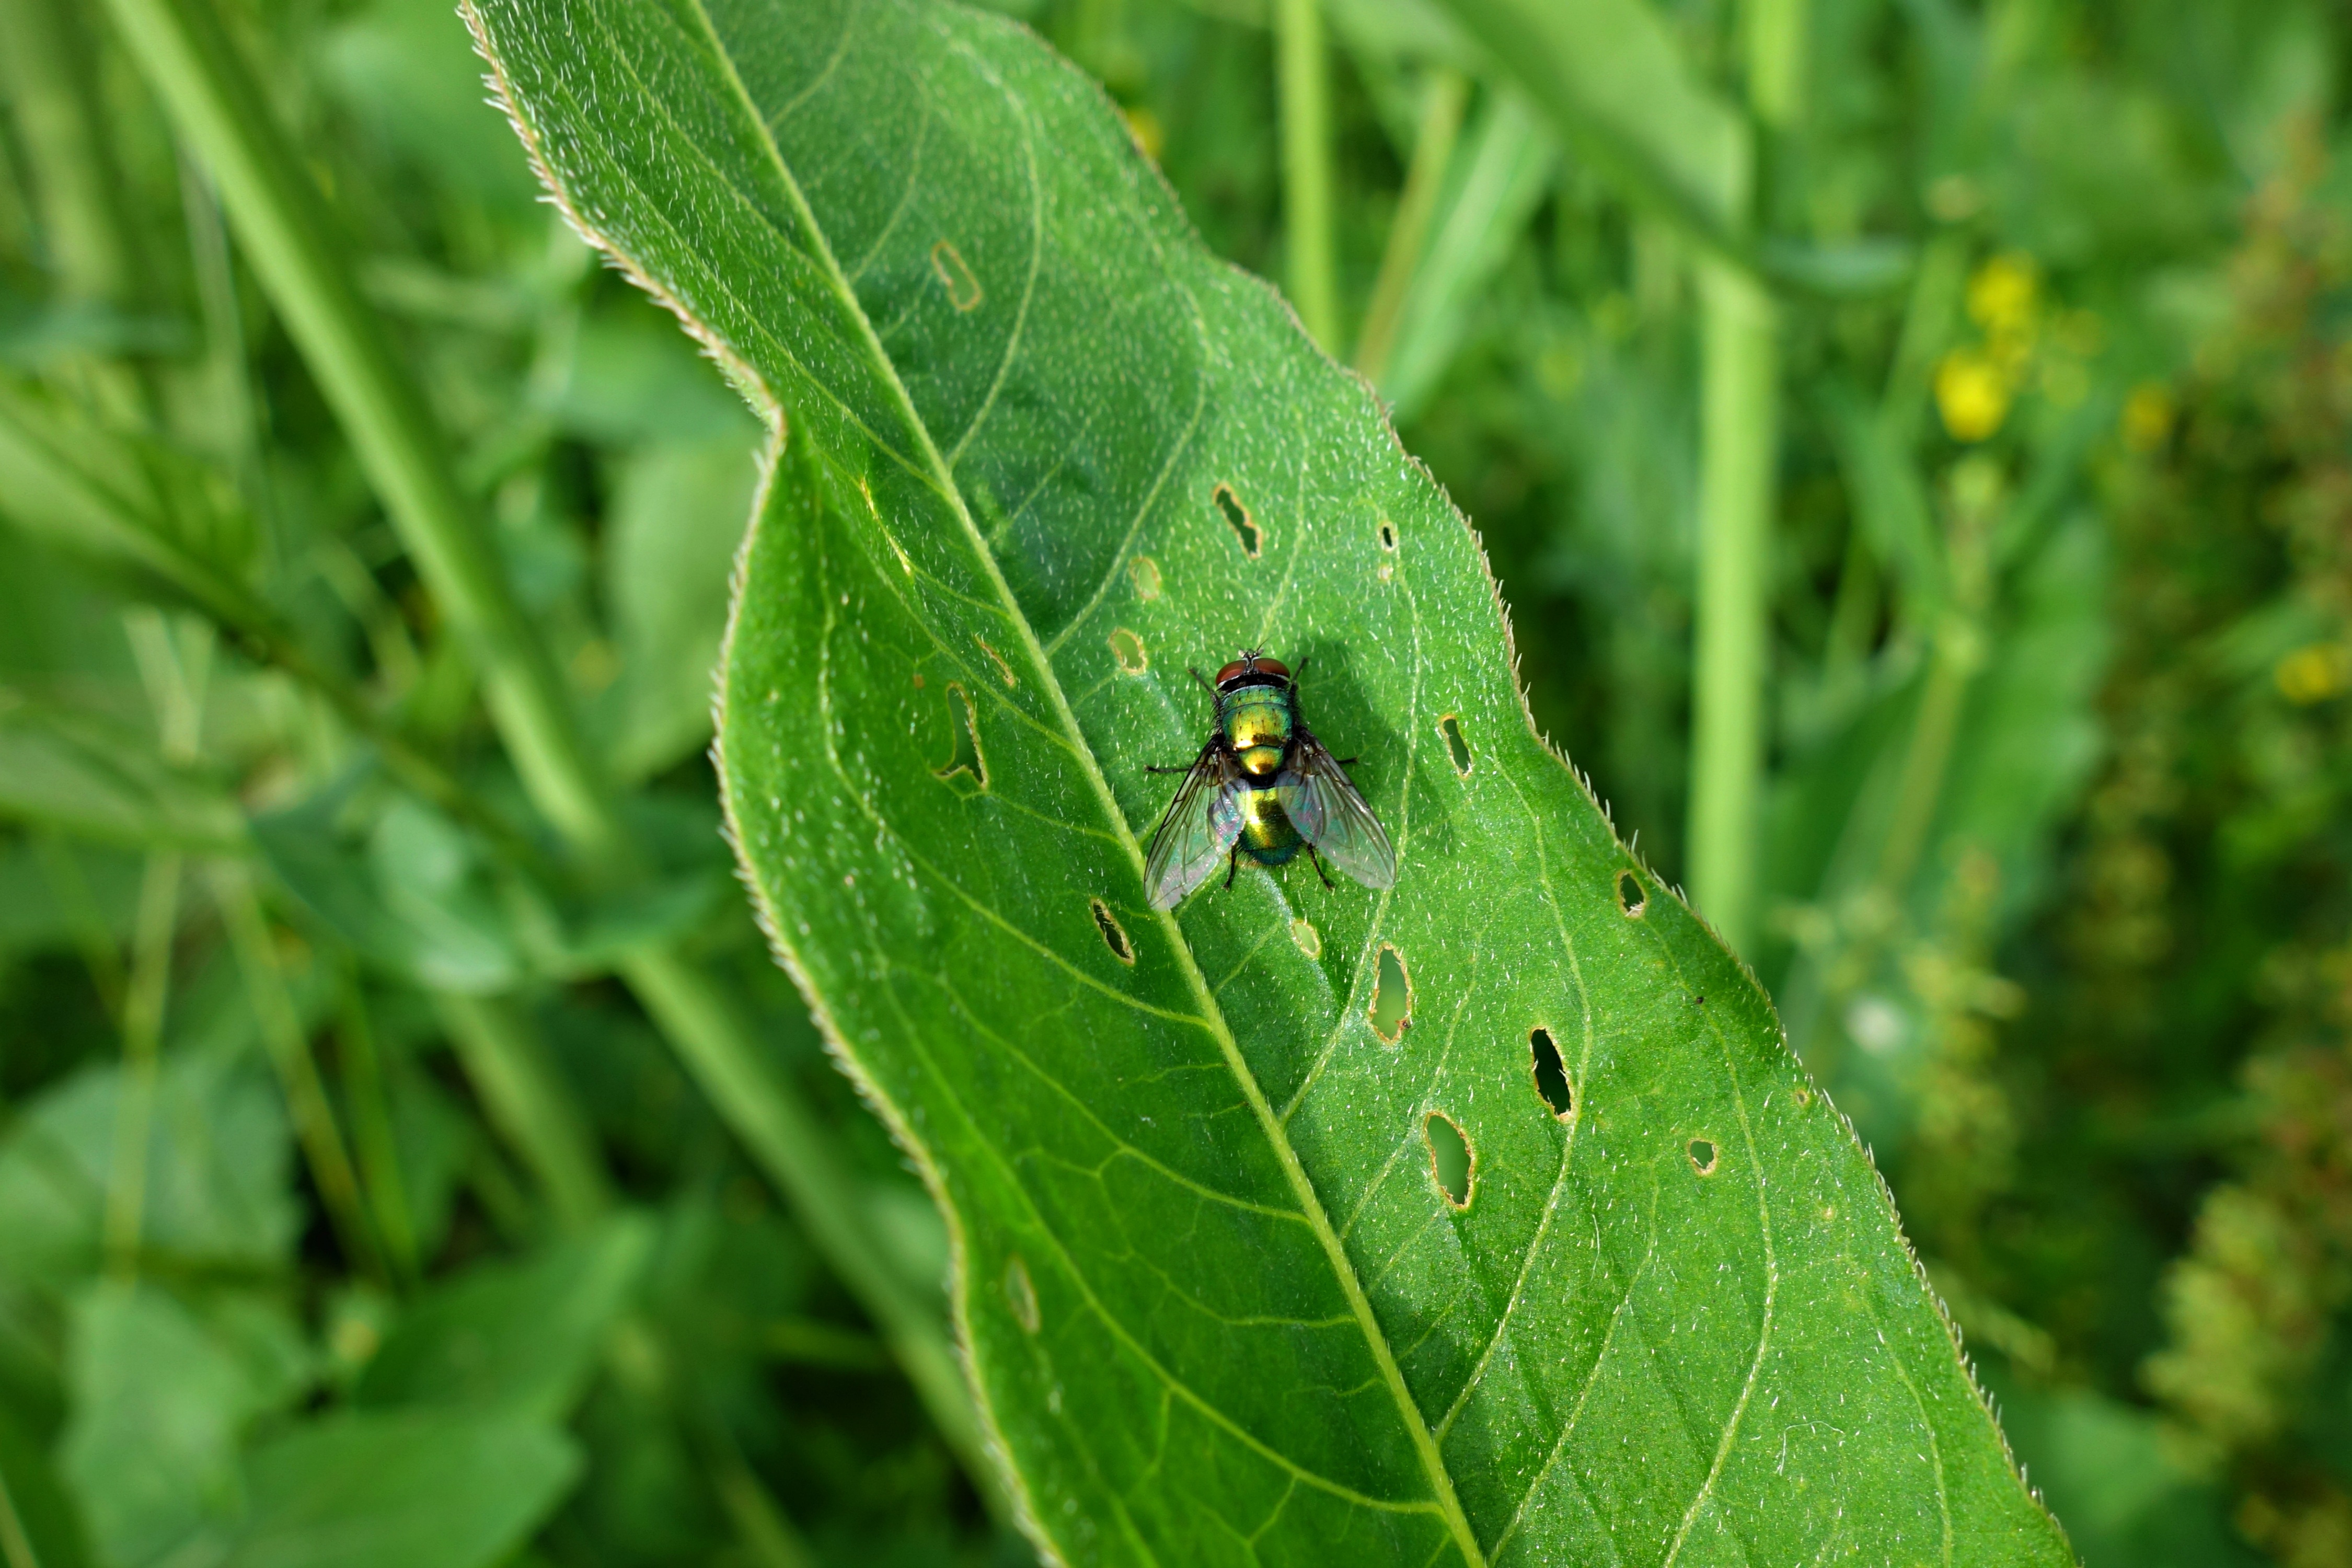
nature, grass, leaf, flower, fly, wildlife, green, insect, macro, botany, fauna, invertebrate, wings, eye, damselfly, lead, grasshopper, diptera, macro photography, compound eye, fly on leaf